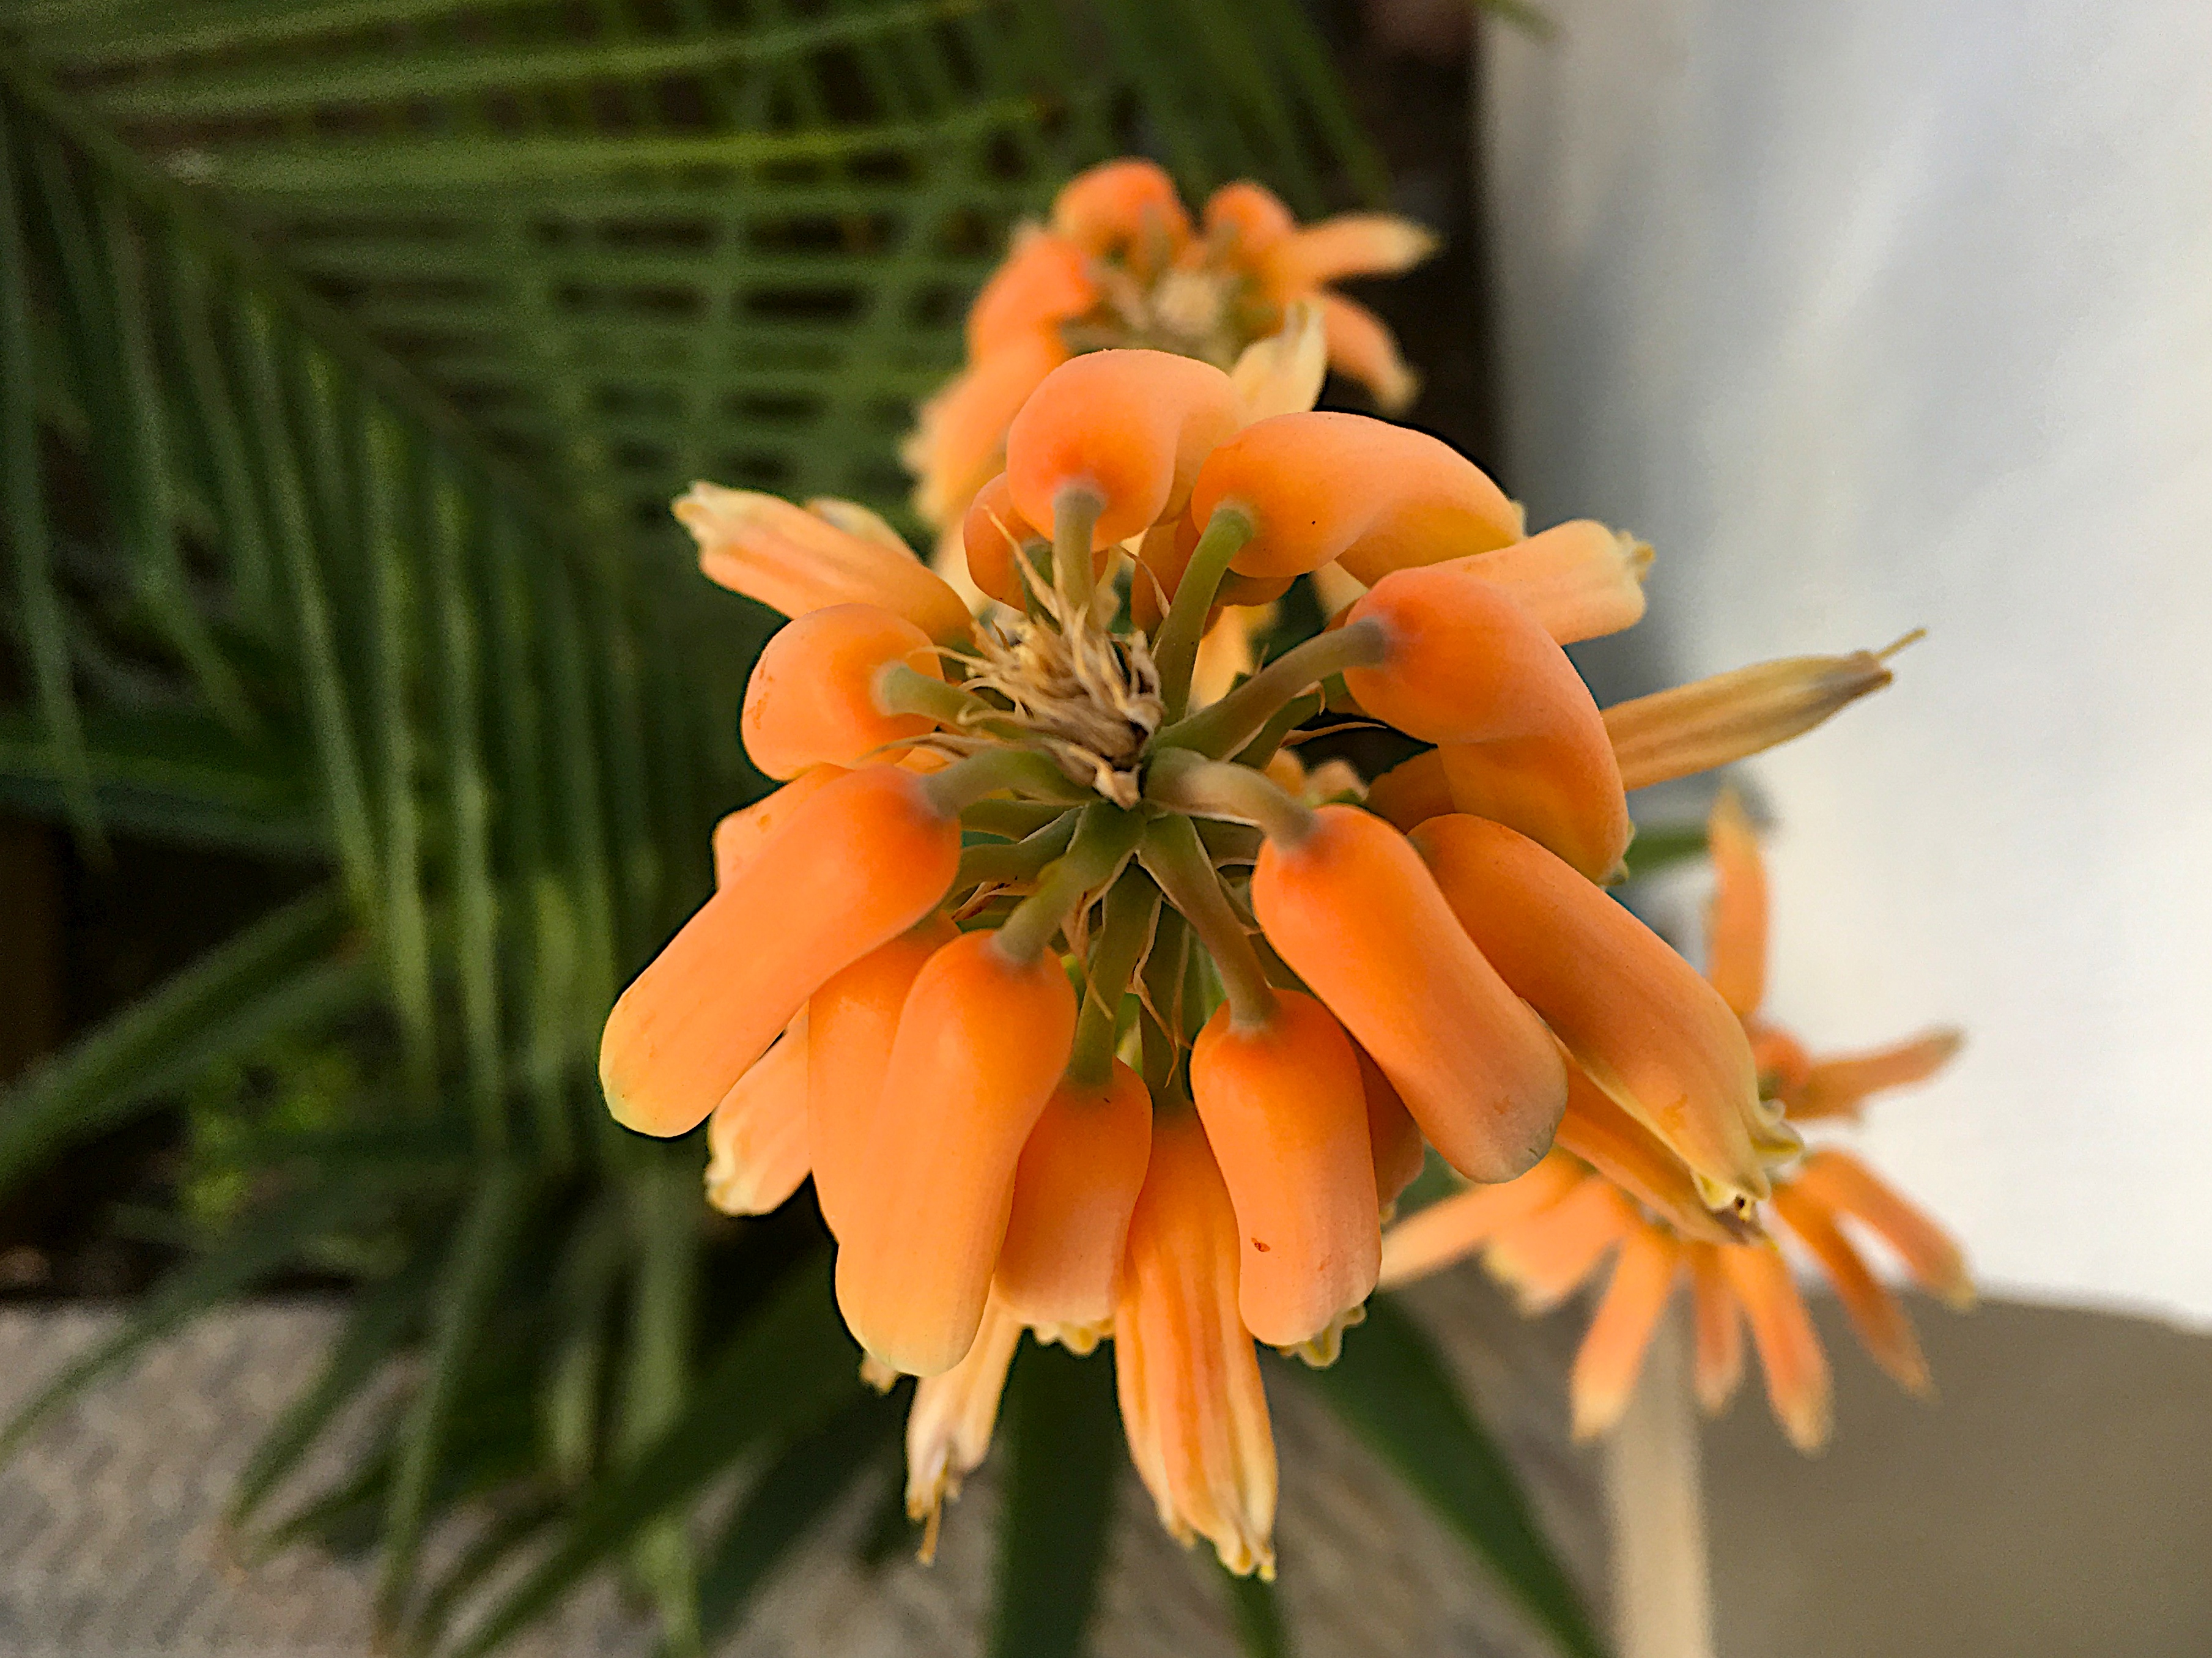
blossom, plant, leaf, flower, petal, botany, yellow, flora, wildflower, close up, lily, macro photography, flowering plant, plant stem, land plant